China–Myanmar border

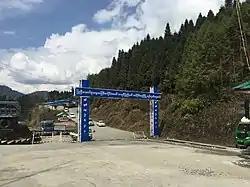
A border gate at Kan Paik Ti, Kachin State

Historical maps of the border from north to south in the International Map of the World, mid-late 20th century: